Bernat de Rocafort

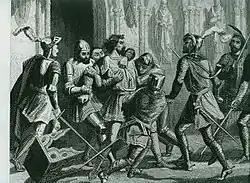
Engraving showing the arrest of Rocafort by his men

Bernat de Rocafort was the third leader of the Catalan Company, from 1307 until 1309.